Oker (Goslar)

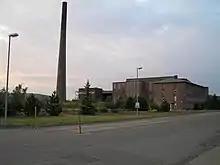
Former Oker smelting works, 2004 condition

Today Oker is home to chemical-metallurgical, recycling and specialised industrial concerns, like Harz-Metall and Norzinco. The largest employer in Oker and the district of Goslar is a factory belonging to H.C. Starck company, a former daughter of Bayer sold to Advent International and The Carlyle Group in 2007.